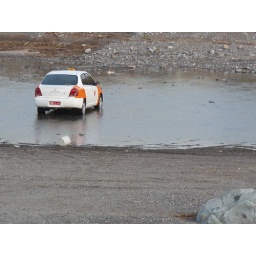
Taxi in the wadi water - many cars are driven right in so they can be washed with free water.